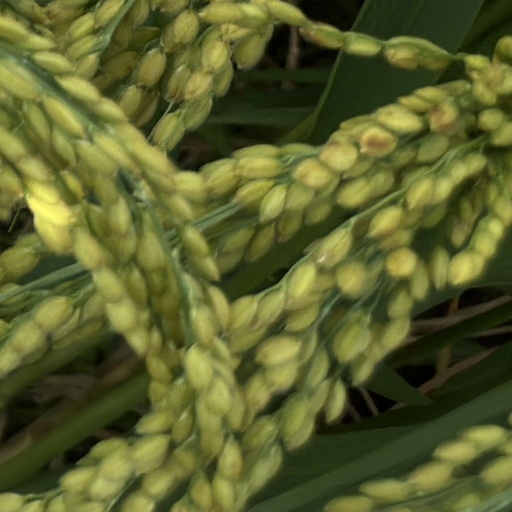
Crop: rice